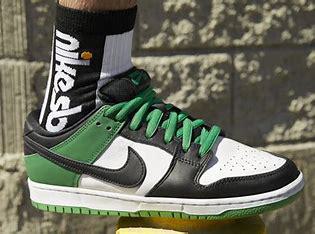
Brand: Nike
Model: SB Dunk Pro